Mars-sous-Bourcq

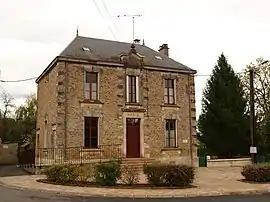
The town hall in Mars-sous-Bourcq

Mars-sous-Bourcq is a commune in the Ardennes department and Grand Est region of north-eastern France.